Hans Steinbrenner (sculptor)

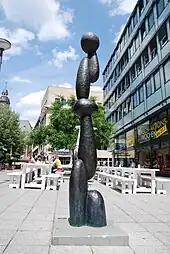
"Figur" (1961). Sandgasse, Frankfurt am Main

Steinbrenner was born in Frankfurt, Germany and grew up in the Frankfurt quarter Praunheim. After World War II, he studied at the Werkkunstschule in Offenbach am Main (now Hochschule für Gestaltung) from 1946 to 1949. He studied further at the Städelschule in Frankfurt until 1952, and then at the Münchener Kunstakademie with until 1954. He worked from 1958 to 1963 together with his younger brother as in Frankfurt. He lived from 1964 until his death in the artists colony in Praunheim.